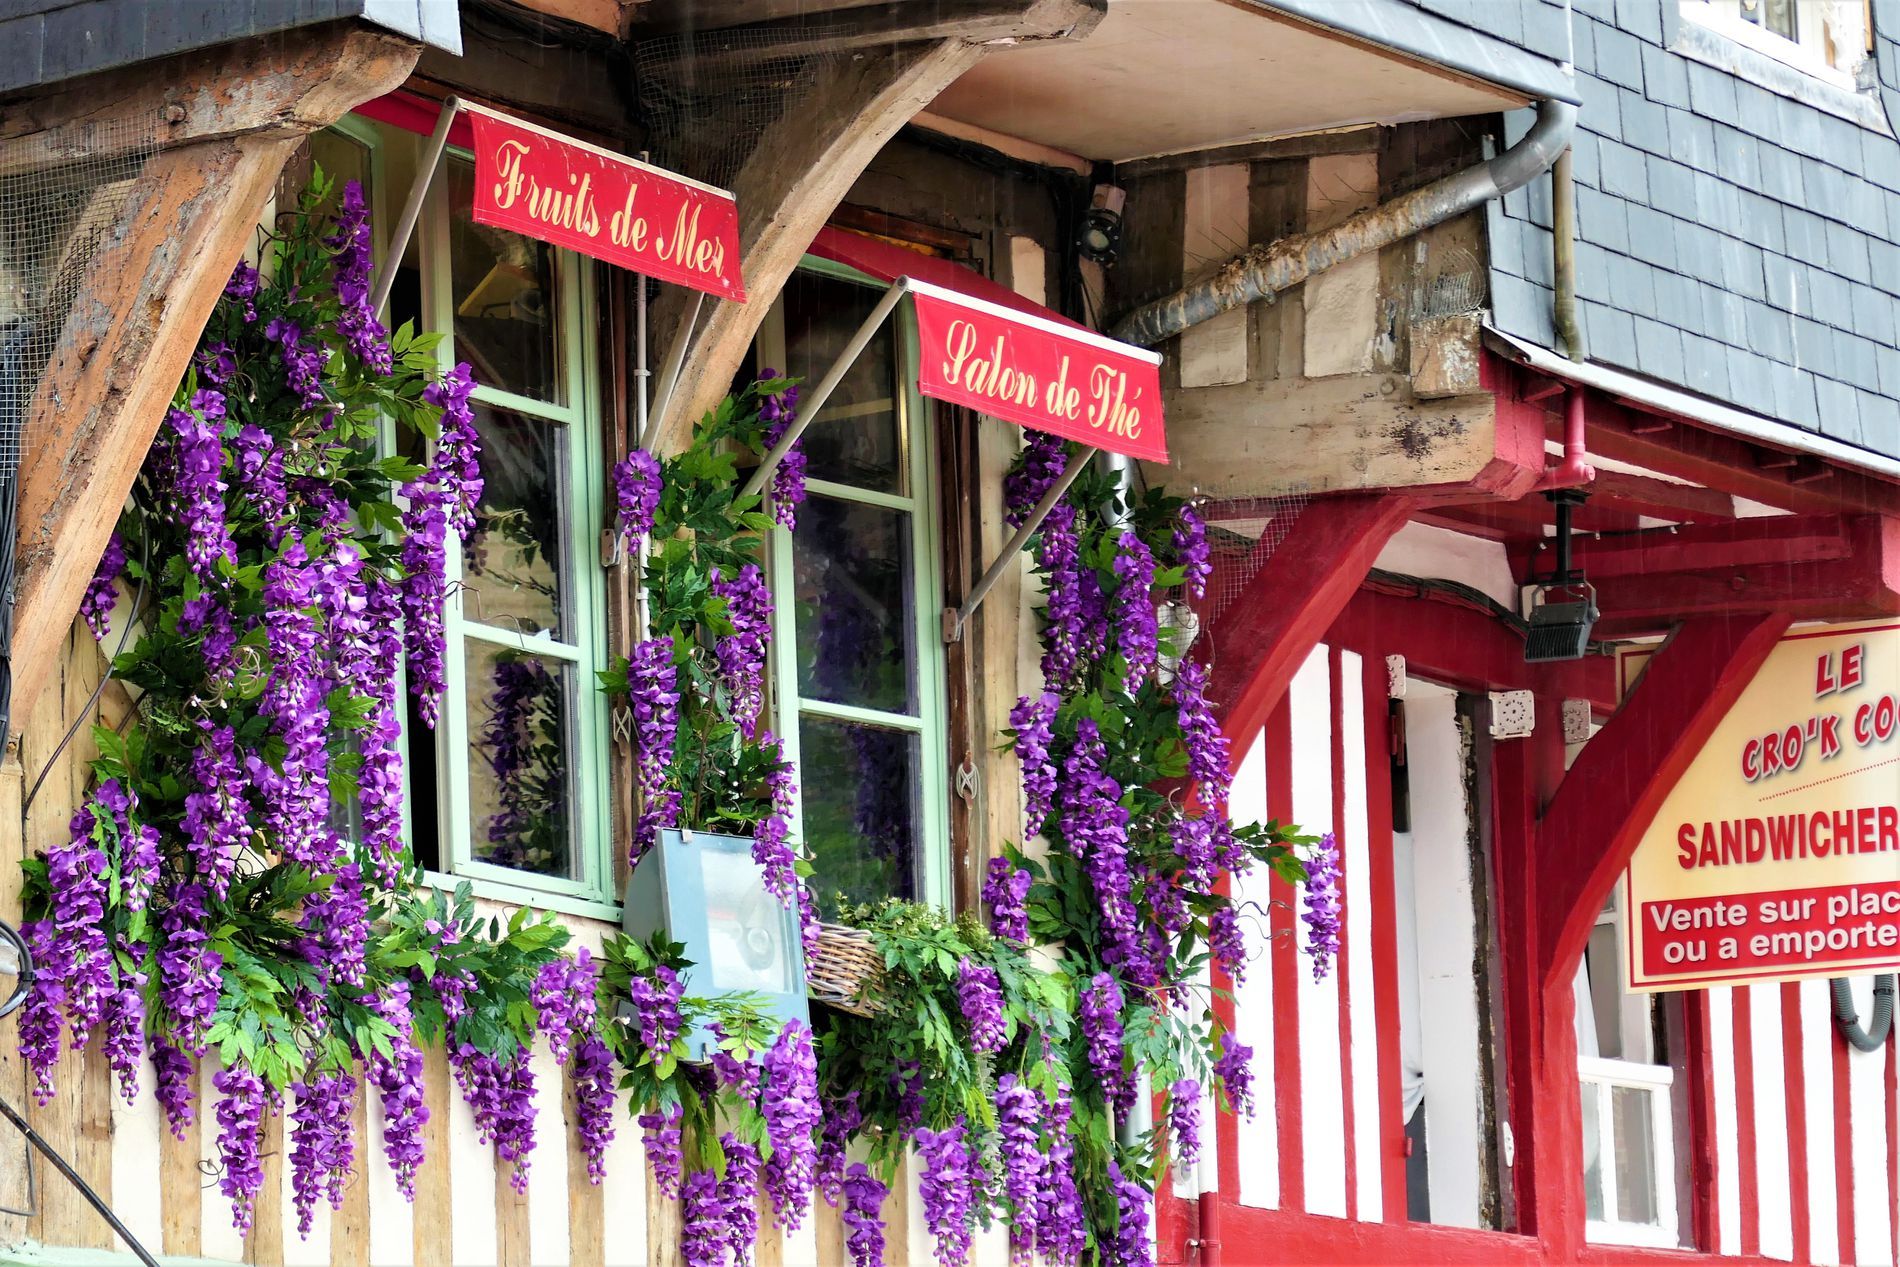
Timbered Building Display with Flowers
The image shows the exterior building with a traditional half-timbered façade.
 The building has wooden beams and red and white painted walls.
Two red awnings above the windows display French text.
 The windows are decorated with cascading purple wisteria flowers and green foliage, enhancing the building's charming appearance.
There is also a sign on the right.
The scene depicts a building adorned with purple wisteria.
Awnings hang above the windows.
The photo appears to be taken at eye level.
The color palette is dominated by the purple of the wisteria, contrasted by the red and neutral tones of the building's structure.
Labels: Purple, Arbour, Garden, Nature, Outdoors, Architecture, Building, Shelter, Flower, Plant, Potted Plant, Lupin, Geranium, Flower Arrangement, Jar, Planter, Pottery, Vase, Monastery, Herbal, Herbs, Petal, City, House, Housing, Porch, Lilac, Neighborhood, Wood, Iris, Lavender, Awning, Canopy, Window, sign, wisteria flowers
Camera: Panasonic DC-FZ1000M2
Aperture: F3.9
Exposure: 1/80 sec
ISO: 250
Focal length: 47.5 mm